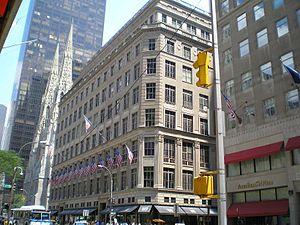
La Cinquième Avenue est une artère importante du centre de l'arrondissement de Manhattan, dans la ville de New York. Elle longe Central Park par l'est et parcourt le centre de Midtown. Comme Oxford Street à Londres ou les Champs-Élysées à Paris, elle est l'une des voies les plus connues du monde.